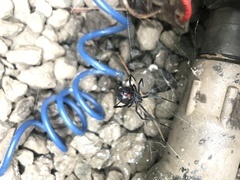
Species: Lactrodectus_hesperus